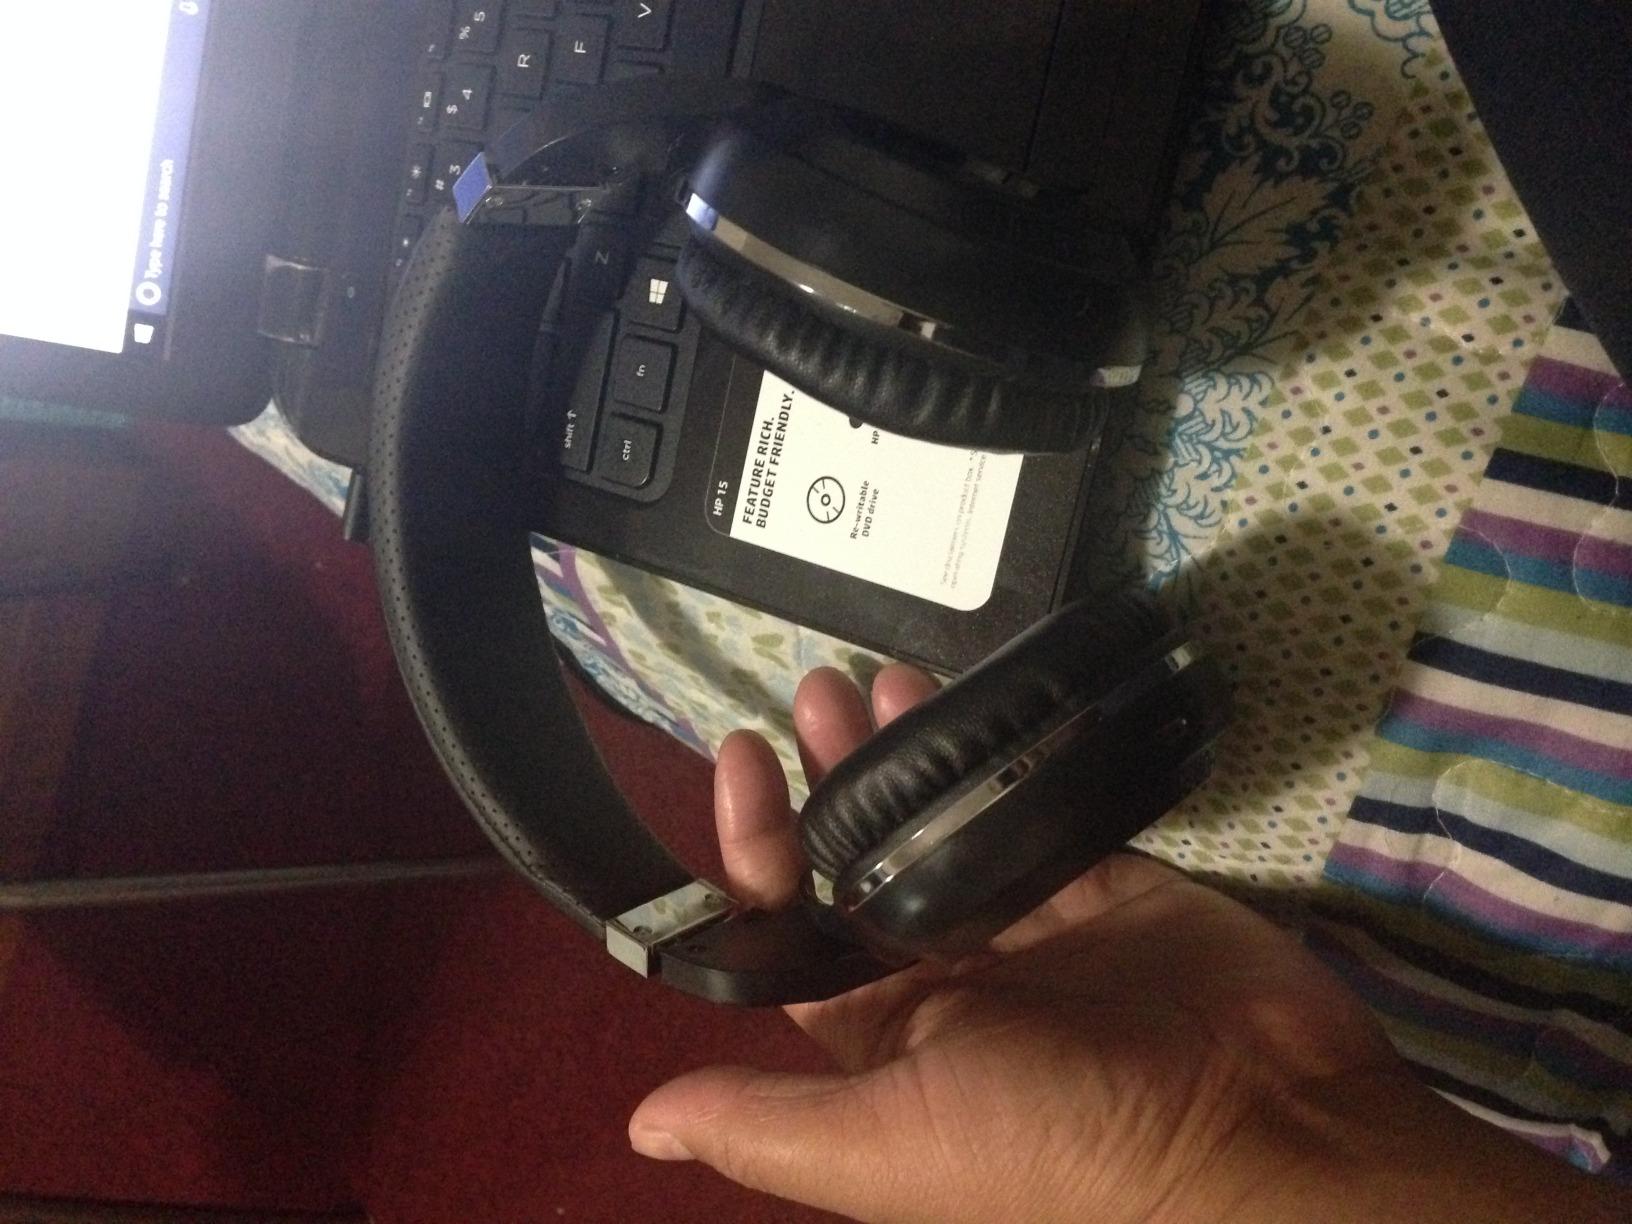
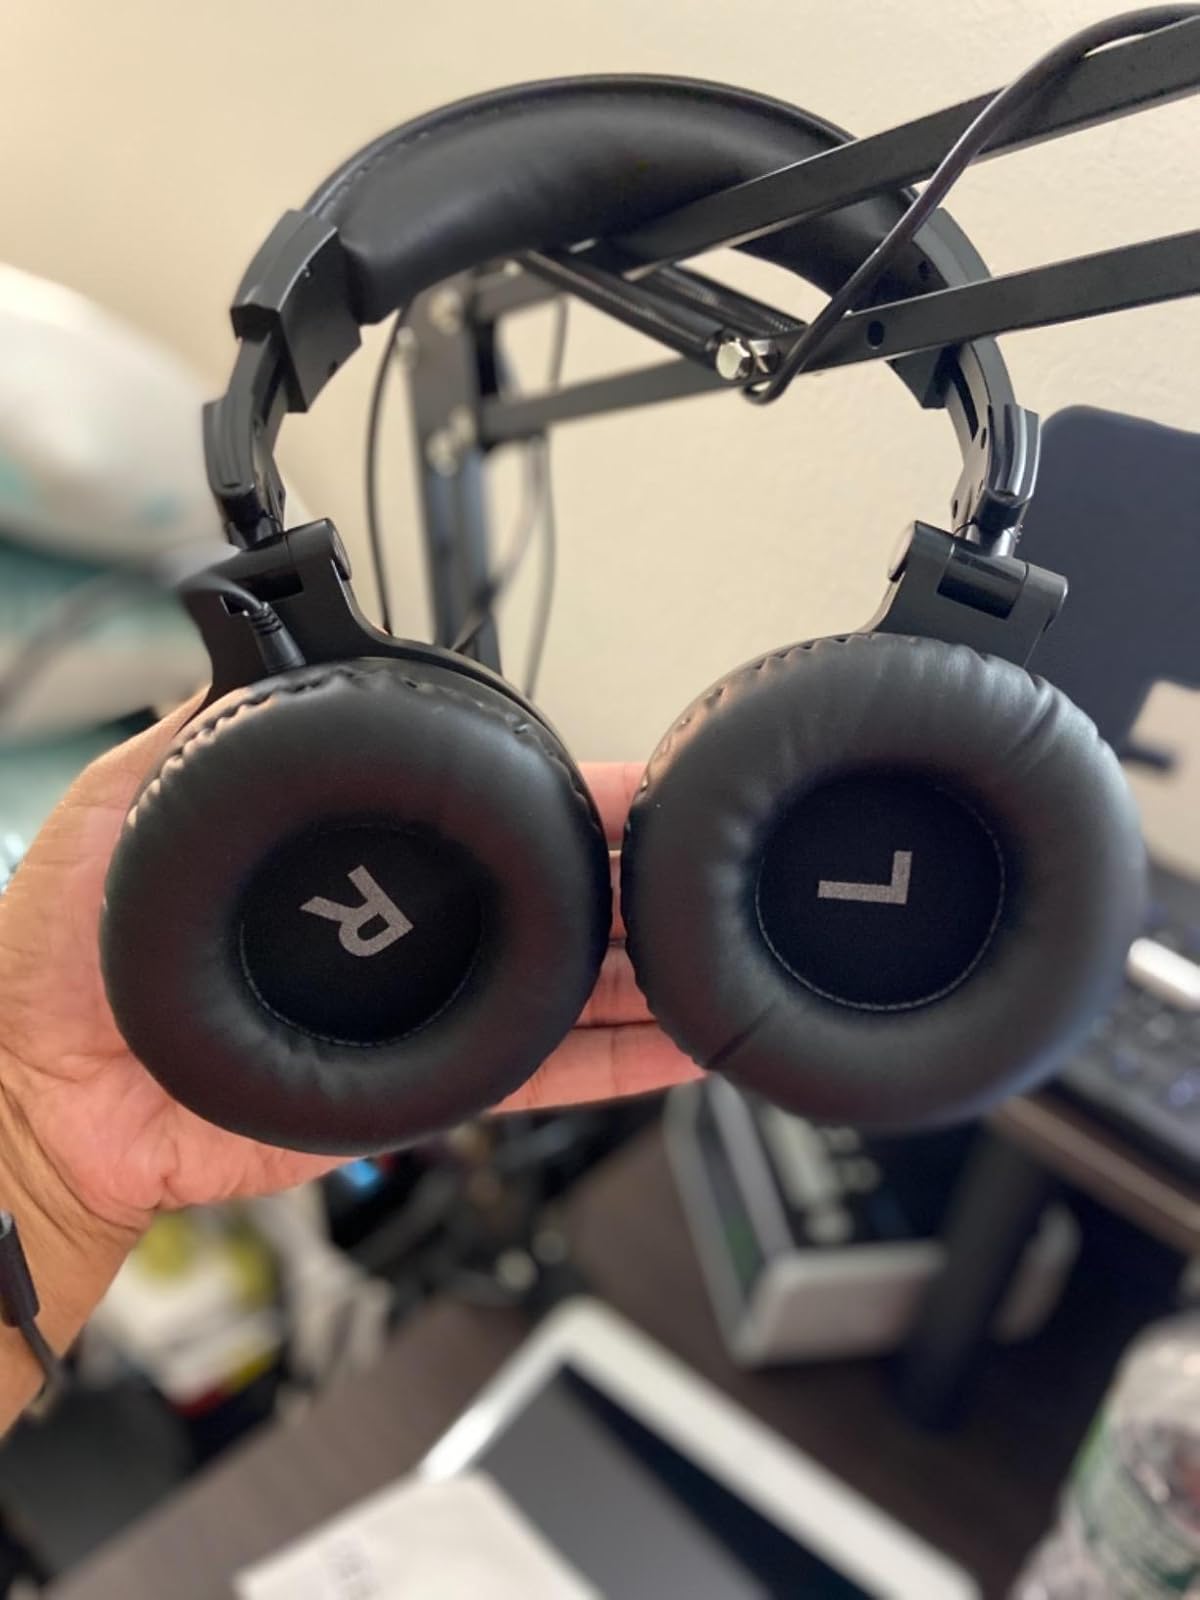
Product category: headphones
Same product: no